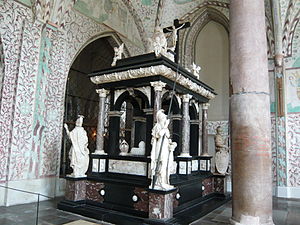
Katafalk
Cornelis Floris: mindesmærke over Christian 3. i Roskilde Domkirke fra 1579
Gravmælet over Christian 3. (1503-1559) og Dorothea af Sachsen-Lauenburg (1511-1571). Til højre ses Kongesøjlen og bag den de enkle gravsten over Christian 1. (1426-1481) til højre for søjlen og Dorothea af Brandenburg (1430-1495) til venstre for søjlen.
Katafalk er en kunstnerisk udstyret forhøjning – undertiden forsynet med en overbygning eller himmel – der især tidligere og for højere eller højtstående personer har været brugt i kirker i forbindelse med begravelsesceremonier.